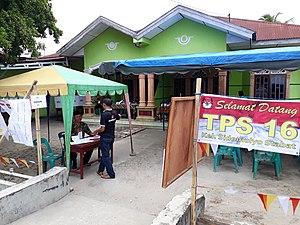
Cet article recense les élections qui ont lieu durant l'année 2019. Il inclut les élections législatives et présidentielles dans les États souverains et leurs territoires autonomes, ainsi que les référendums et la plupart des élections infranationales.
L'élection présidentielle indonésienne de 2019 a lieu le 17 avril 2019 afin d'élire pour cinq ans le président et le vice-président de l'Indonésie. Pour la première fois dans le pays, des élections législatives ont lieu simultanément.
Les élections législatives indonésiennes de 2019 se déroulent le 17 avril 2019 en Indonésie afin de renouveler les 575 membres du Conseil représentatif du peuple et les 136 membres du Conseil représentatif des régions. Pour la première fois de l'histoire du pays, les élections sont organisées en même temps que l'élection présidentielle.